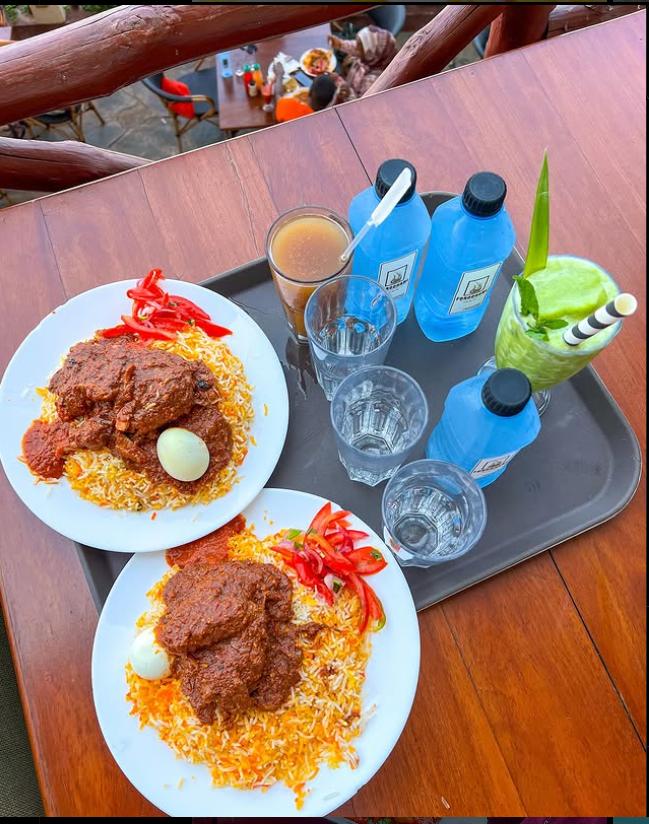
Sahani mbili za wali wa biriani zimetandazwa mezani, kila moja ikiwa na kipande cha nyama na mchuzi, yai la kuchemshwa, na pilipili hoho nyekundu pembeni. Karibu nazo kuna glasi nne, chupa tatu za kinywaji cha bilauri, na kikombe kimoja cha chai jeusi ya kijani, kikiwa na majani ya mirangi miwili.